Montgomery, Powys

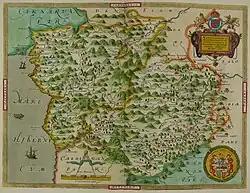
Hand-drawn map of Montgomery and Merioneth by Christopher Saxton from 1578

The Treaty of Montgomery was signed 29 September 1267 in Montgomeryshire. By this treaty King Henry III of England acknowledged Llywelyn ap Gruffudd as Prince of Wales. Montgomery was sacked at the beginning of the 15th century by the Welsh Prince Owain Glyndŵr. At that time, the castle and surrounding estates were held by the Mortimer family (the hereditary Earls of March) but they came into royal hands when the last Earl of March died in 1425. In 1485, King Richard III was defeated at the Battle of Bosworth and the Royal Estates, including Montgomery and its castle, passed into the hands of the new King, Henry VII, the first Tudor king, and a Welshman. The castle was then given to another powerful Welsh family, the Herberts. One of their descendants, religious poet George Herbert was born in Montgomery in 1593.